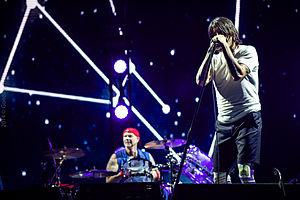
Le I'm with You Tour est une série de concerts qui a eu lieu à partir du 9 août 2011 par le groupe de rock Red Hot Chili Peppers. Cette tournée devrait durer jusqu'en 2013. Celle-ci suit la sortie de l'album I'm with You sorti en 2011. C'est la première tournée du groupe depuis le Stadium Arcadium tour. Ce fut la première véritable tournée du nouveau guitariste Josh Klinghoffer.